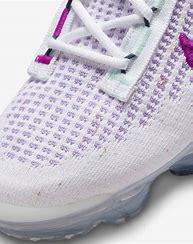
Brand: Nike
Model: Air Vapormax 2021 FK